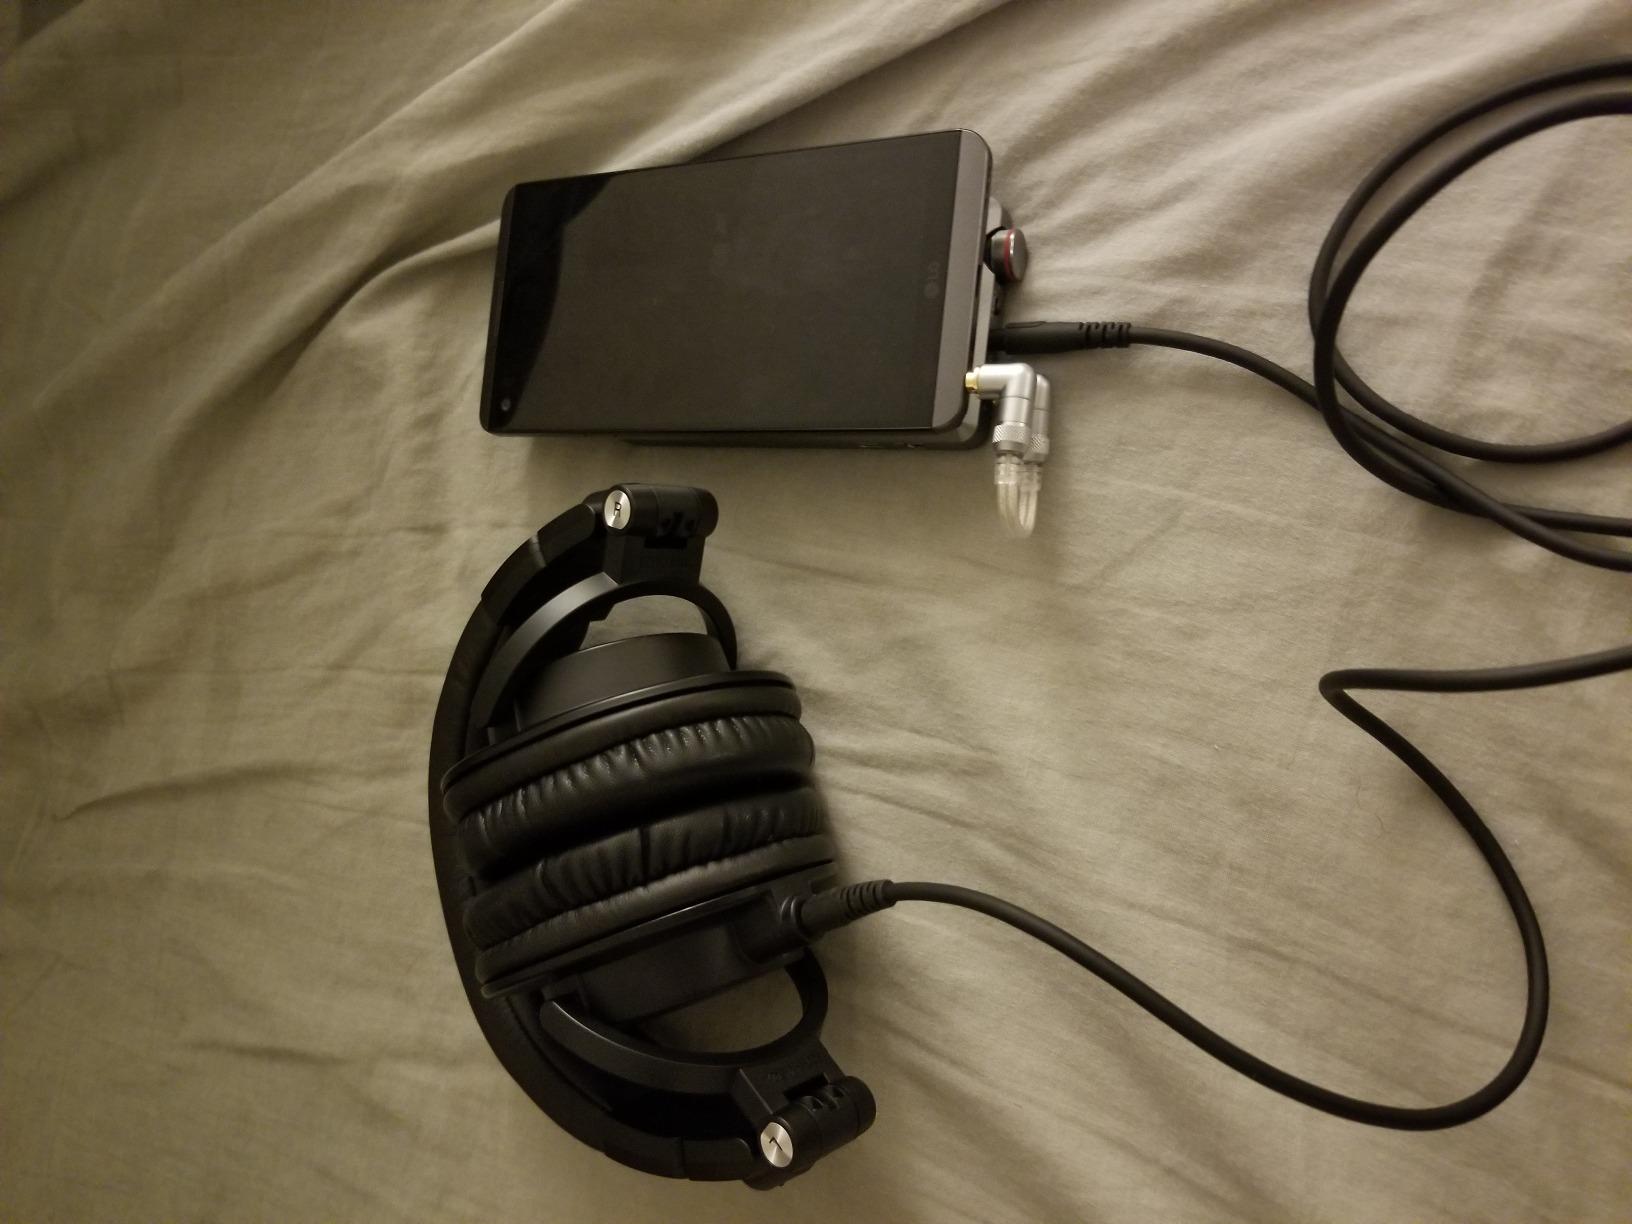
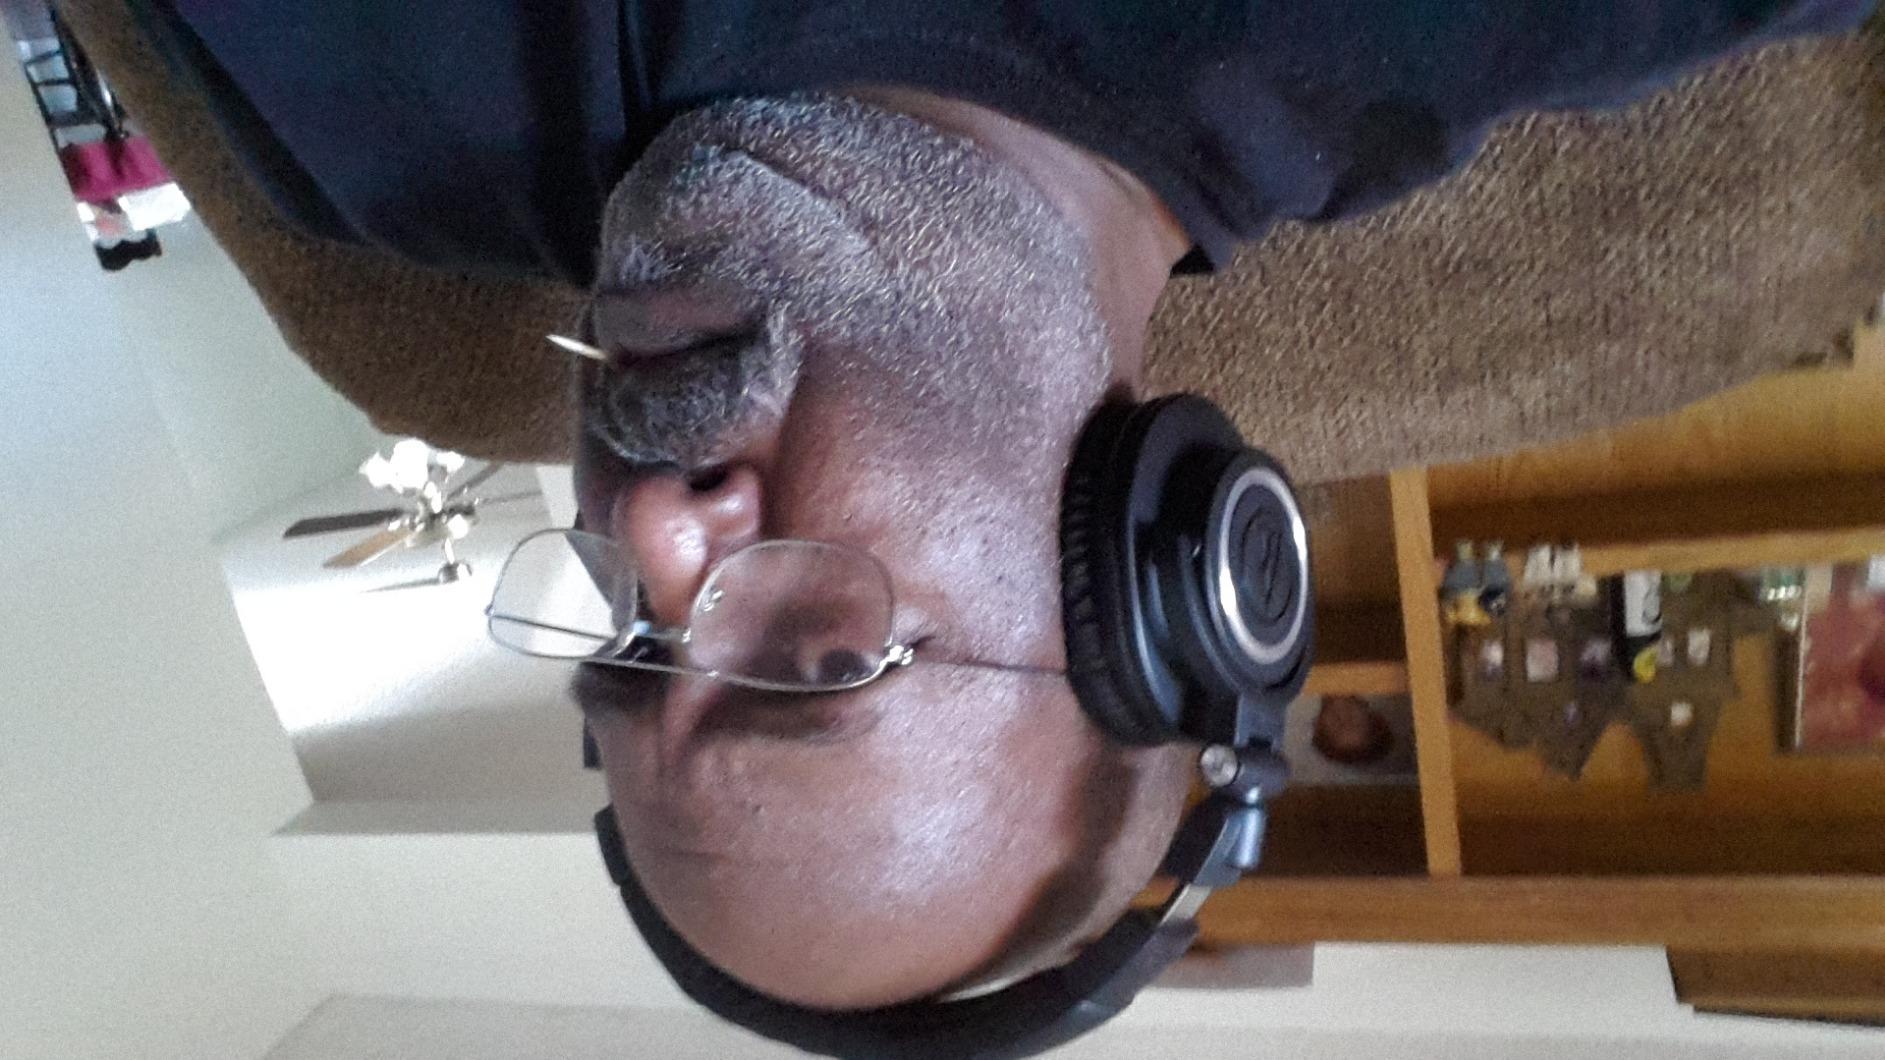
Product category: headphones
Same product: yes